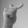
ASL letter: T